2nd Alpini Regiment

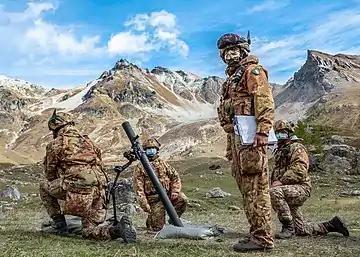
"Saluzzo" battalion troops with an 81mm mortar

In July 1942 the three alpine division arrived in Eastern Ukraine, from where they marched eastwards towards the Don river. The Italian 8th Army covered the left flank of the German 6th Army, which spearheaded the German summer offensive of 1942 towards Stalingrad. On 12 December 1942, the Red Army commenced Operation Little Saturn, which, in its first stage, attacked and encircled the Italian II Army Corps and XXXV Army Corps, to the southeast of the Alpine Army Corps. On 13 January 1943, the Red Army launched the second stage of Operation Little Saturn with the Voronezh Front encircling and destroying the Hungarian Second Army to the northwest of the Alpine Army Corps.